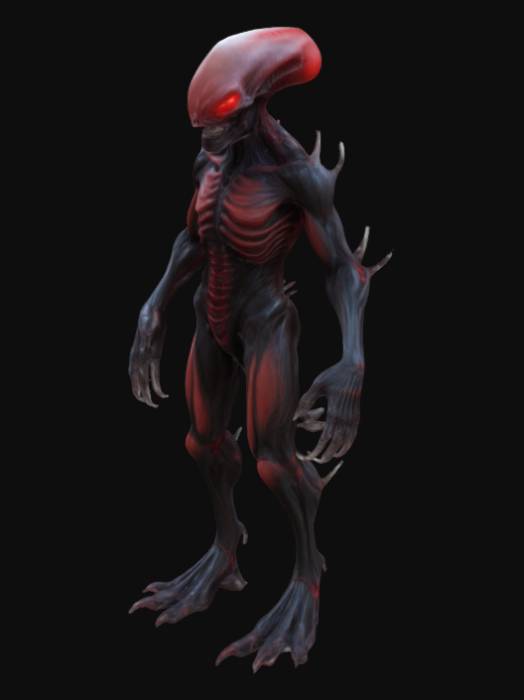
미적 점수 (1~10점): 7